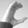
ASL letter: C